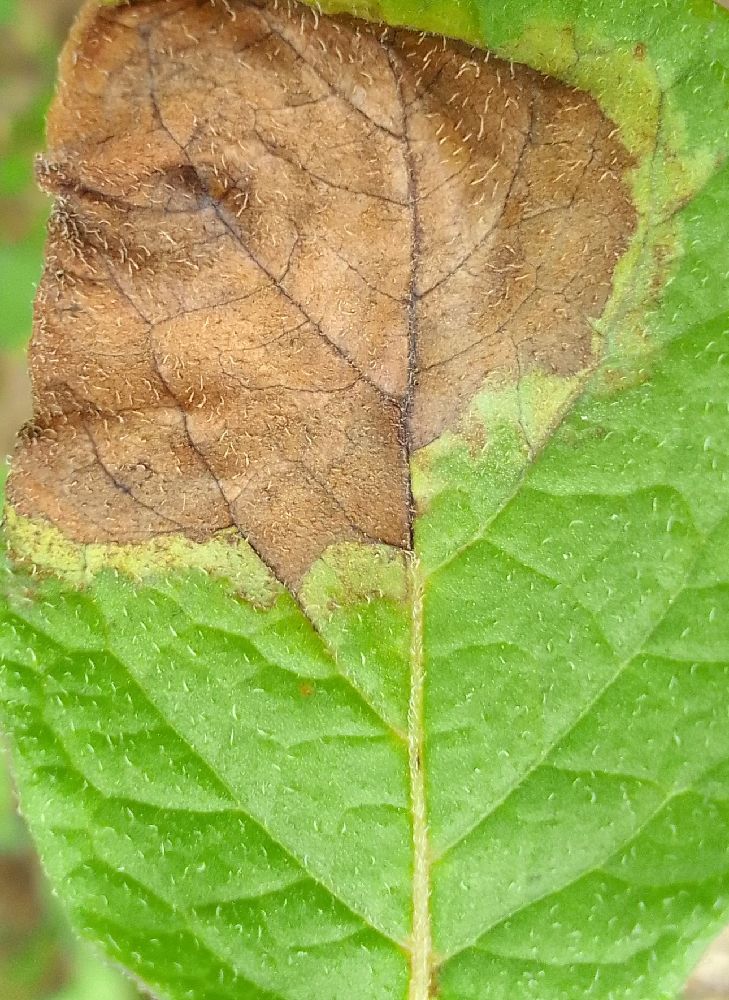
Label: Late blight